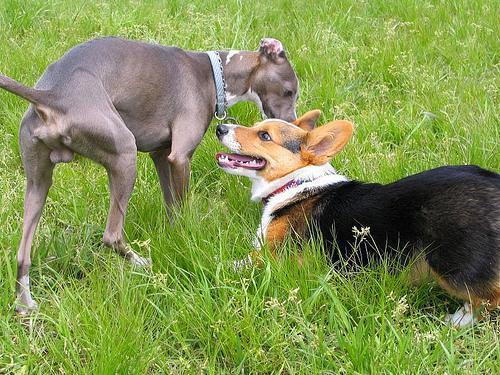
Italian_greyhound